Apartment

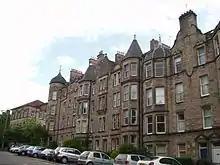
Tenement in Marchmont, Edinburgh, built in 1882

In more urban areas, apartments close to the downtown (British English town- or city-centre area have the benefits of proximity to jobs and/or public transportation. However prices per square foot/meter are often much higher than in suburban areas.